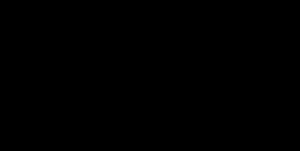
Les métastases osseuses, ou métastases squelettiques, sont des tumeurs malignes secondaires des os, formées par le déplacement de cellules cancéreuses d'une tumeur primaire. Ce sont de loin les tumeurs osseuses les plus fréquentes chez l'adulte. Pour certains cancers, comme le cancer du sein ou de la prostate, les métastases osseuses sont une complication fréquente, qui a une influence substantielle sur la qualité de vie du patient concerné, ainsi que sur le déroulement et le pronostic de la maladie. Fondamentalement, toute tumeur qui métastase par voie sanguine peut infiltrer la moelle osseuse. Les métastases ainsi formées peuvent causer un déséquilibre entre l'activité des ostéoblastes et l'activité des ostéoclastes. On distingue ainsi les métastases osseuses lytiques, et les métastases ostéocondensantes, moins fréquentes. Le plus souvent, on observe une augmentation de l'activité ostéoclastique, ce qui entraîne une lyse osseuse. Les métastases osseuses provoquent des ostéopathies tumorales, c'est-à-dire des maladies osseuses provoquées par la tumeur. Elles peuvent par là influencer les échanges de matière de l'os localement ou globalement.